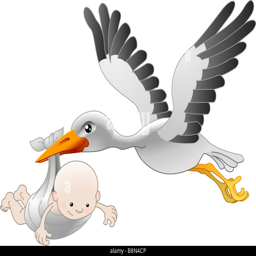
illustration of a flying stork delivering a newborn baby